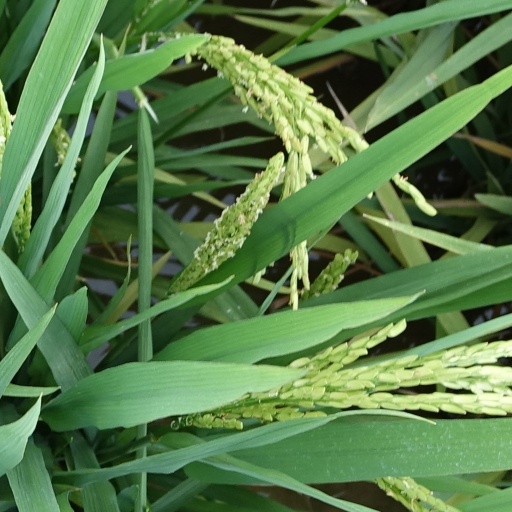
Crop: rice